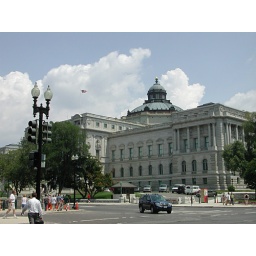
Except my office is in the building behind this one.